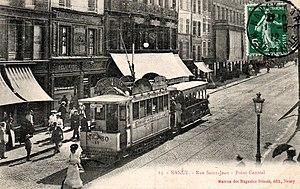
Tramway électrique rue Saint Jean à Nancy, collection personnelle - Carte postale ancienne éditée par ""Maison des magasins réunis"""
L’ancien réseau de tramway de Nancy est un réseau de tramway urbain composé à son apogée de sept lignes. D'abord hippomobile, le réseau sera intégralement électrifié en 1903. Il desservait Nancy et sa banlieue, poussant jusqu'à Pompey, Pont-Saint-Vincent et Dombasle, ces deux derniers terminus étant exploités jusqu'en 1919 par une compagnie annexe, la Compagnie des tramways suburbains.
Nancy /nɑ̃.si/ est une commune française située en Lorraine au bord de la Meurthe à quelques kilomètres en amont de son point de confluence avec la Moselle, un affluent du Rhin, à 281 km à l'est de Paris et 116 km à l'ouest de Strasbourg. C'est la préfecture du département de Meurthe-et-Moselle, en région Grand Est. Ses habitants sont appelés les Nancéiens.